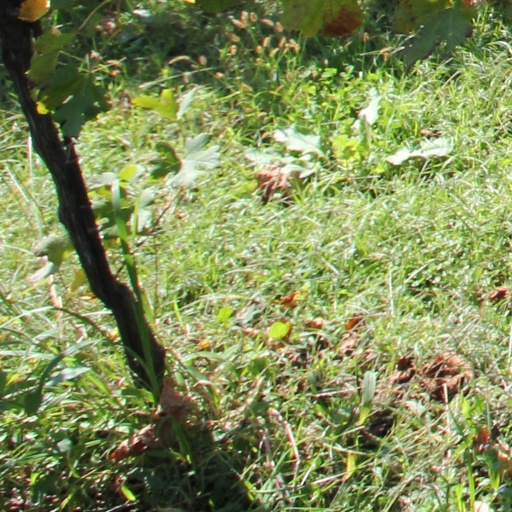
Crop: grape